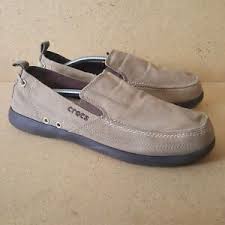
Label: Boat